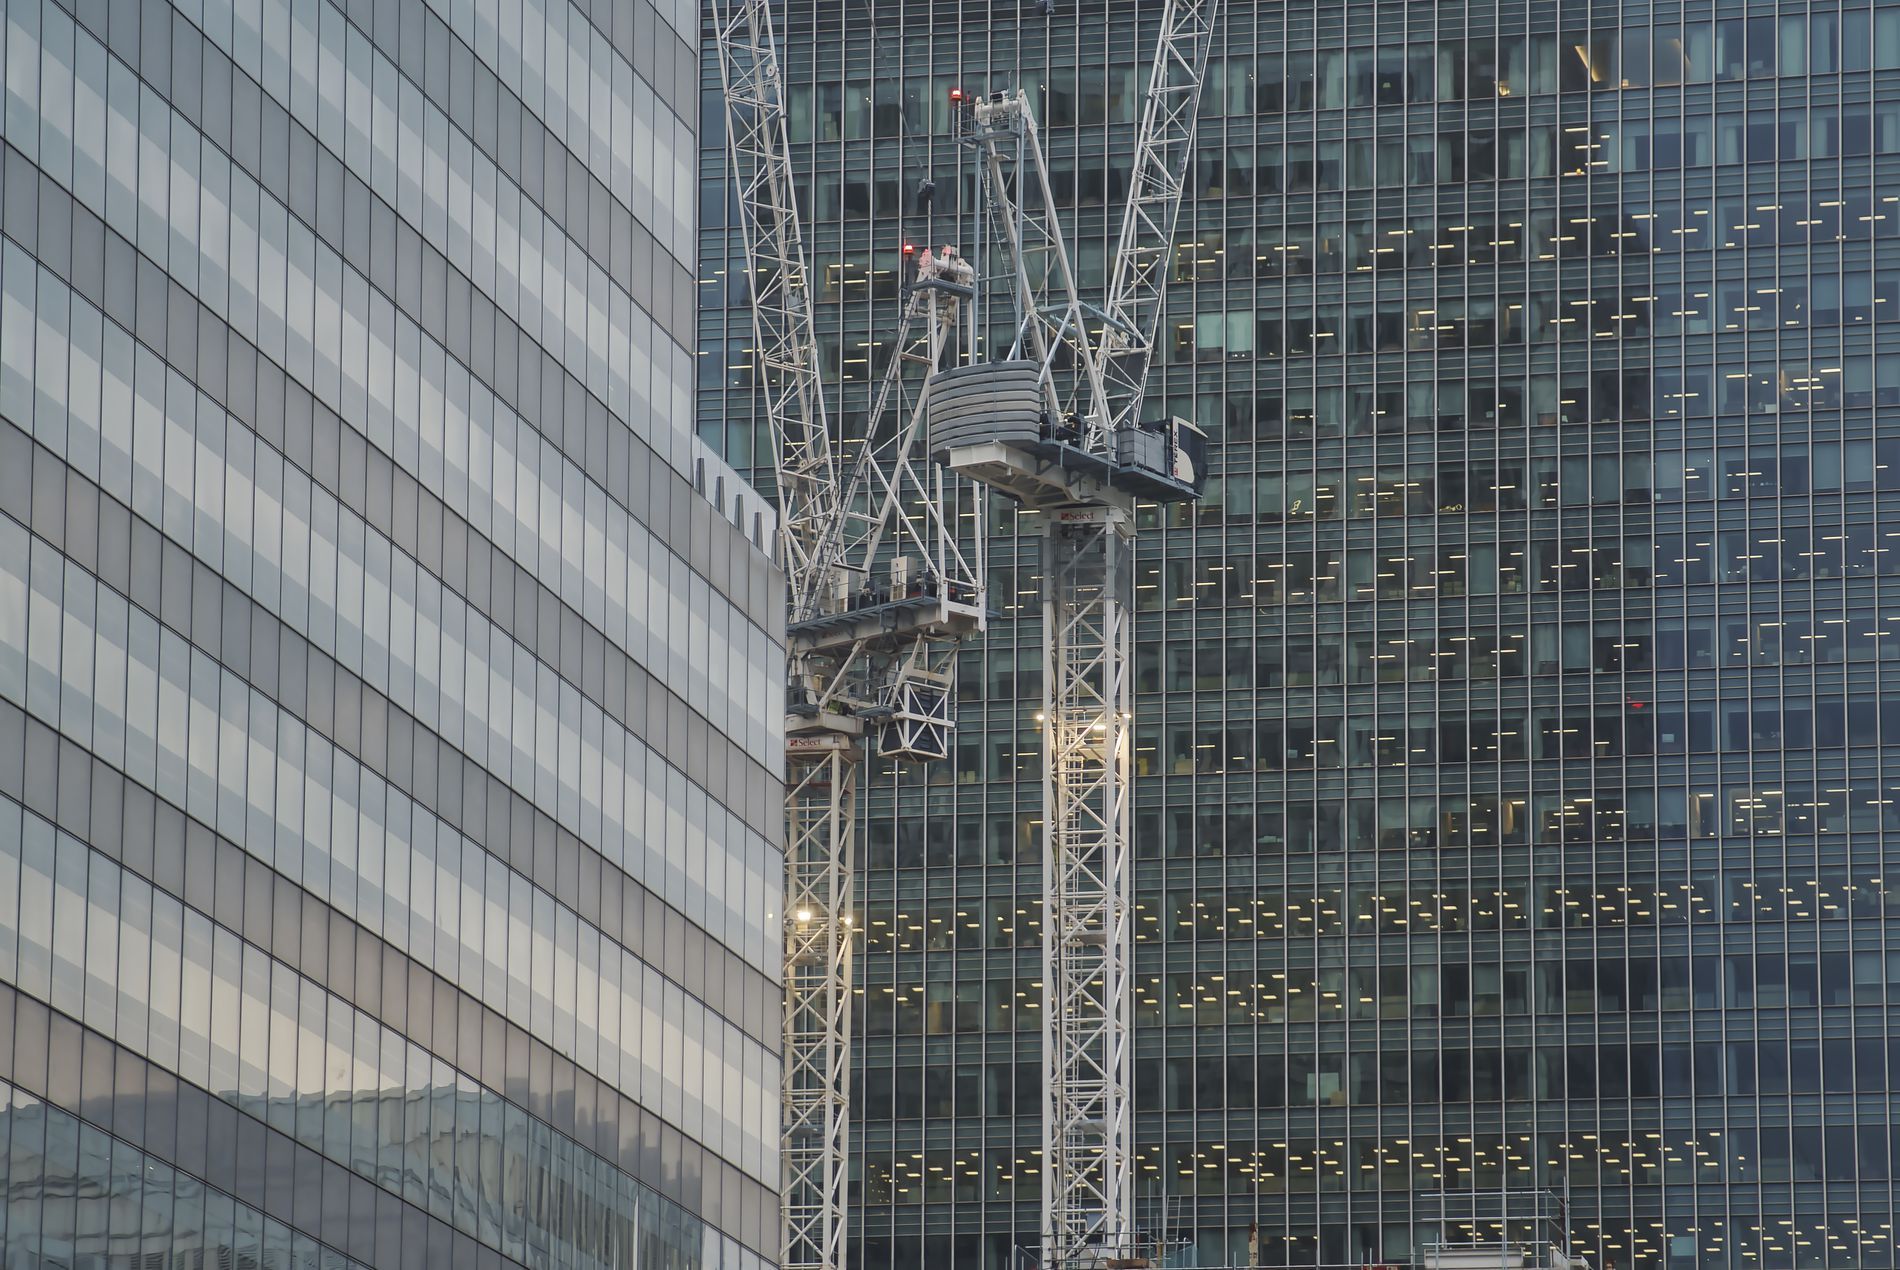
Urban Life
A photograph taken for two massive buildings. The buildings exterior design is fully glass. between the two buildings there are two tall construction cranes.
A photograph taken in natural daylight from a low angle of two massive buildings. The buildings exterior design is fully glass. between the two buildings there are two tall construction cranes. The buildings style gives the feeling of the urban life.
Labels: City, Architecture, Building, Office Building, Urban, Construction, High Rise, Construction Crane, Metropolis, Tower, Condo, Housing, Apartment Building, Skyscraper, construction cranes, Buildings
Camera: SONY ILCE-7RM2
Lens: Sony FE 24-105mm F4.0 OSS, Sony E PZ 18-105mm F4 G OSS or Sony FE 70-200mm F4 G OSS or Sony FE PZ 28-135mm F4 G OSS
Aperture: F4
Exposure: 1/60 sec
ISO: 200
Focal length: 105.0 mm